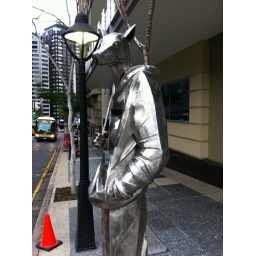
Just randomly waiting for the bus on some street in Brisbane city